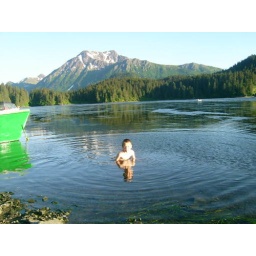
swimming in the shallow water at the lagoon